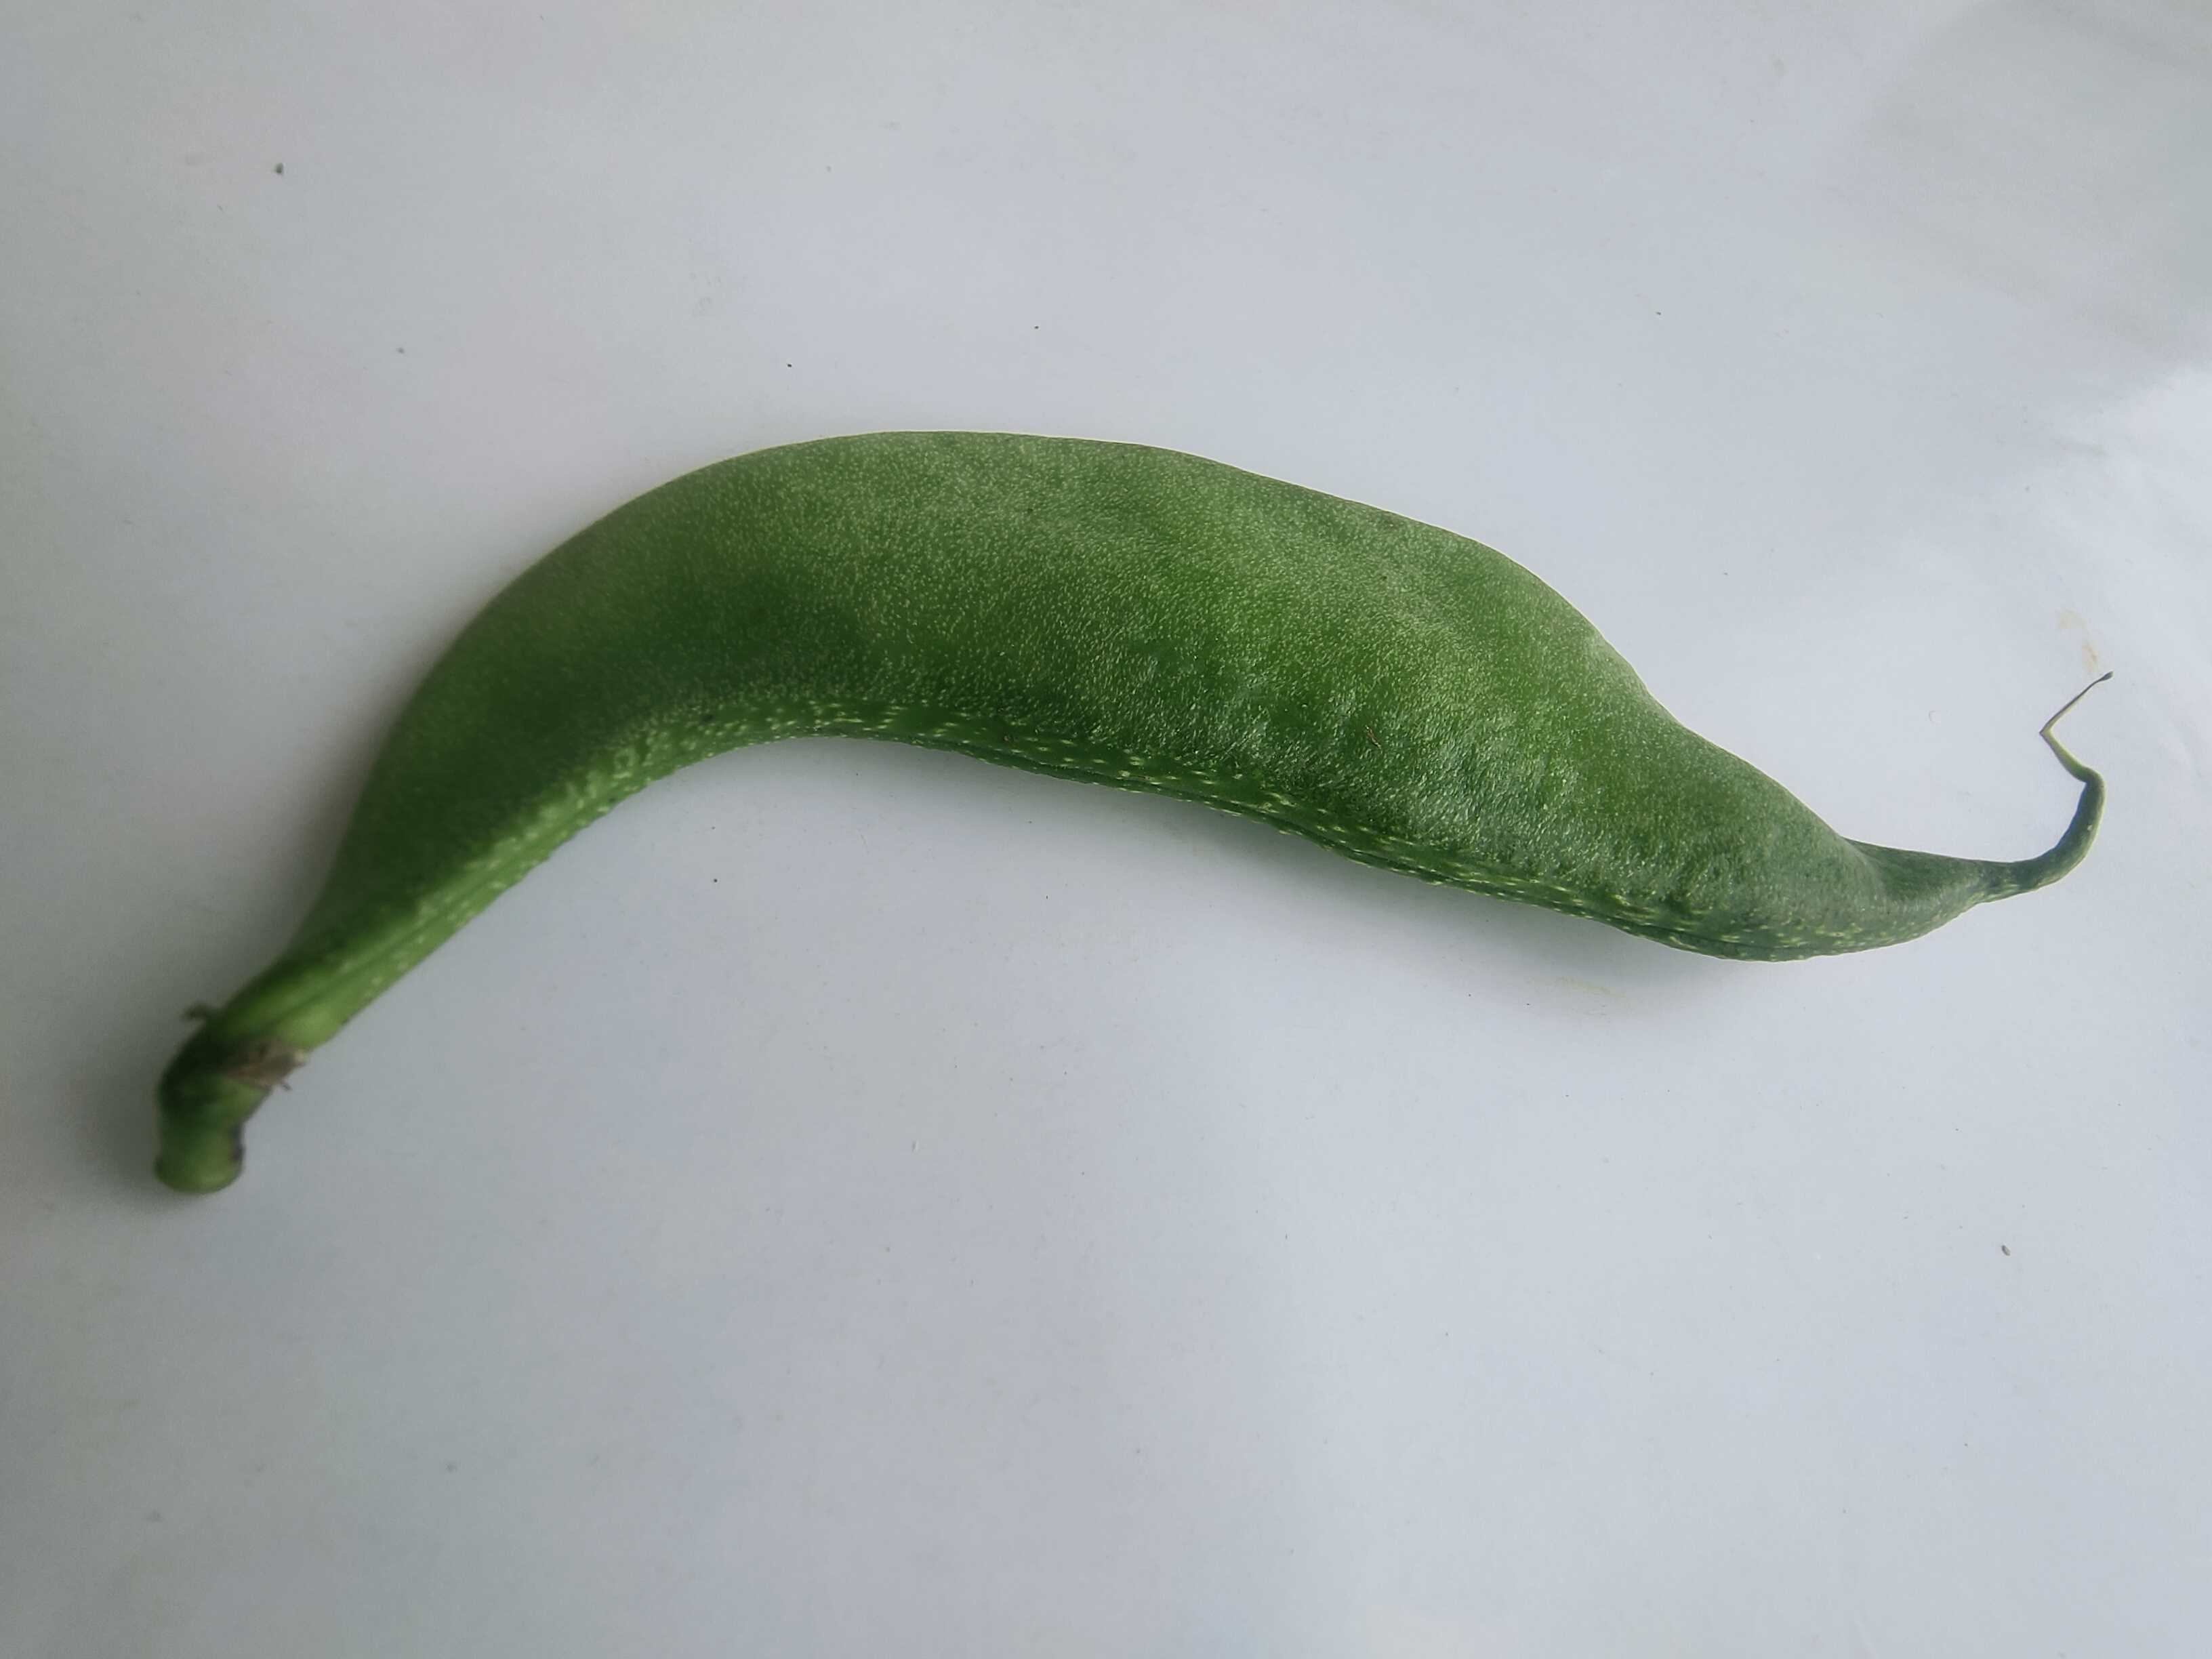
Label: Lablab purpureus